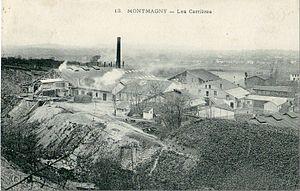
Montmagny est une commune du département du Val-d'Oise, dans la région Île-de-France, en France.
La Butte-Pinson est une des buttes-témoins formées par l'érosion de la cuesta du Bassin parisien à l'époque de l'Oligocène, qui a également formé, au nord de Paris, les buttes de Montmorency ou d'Écouen.